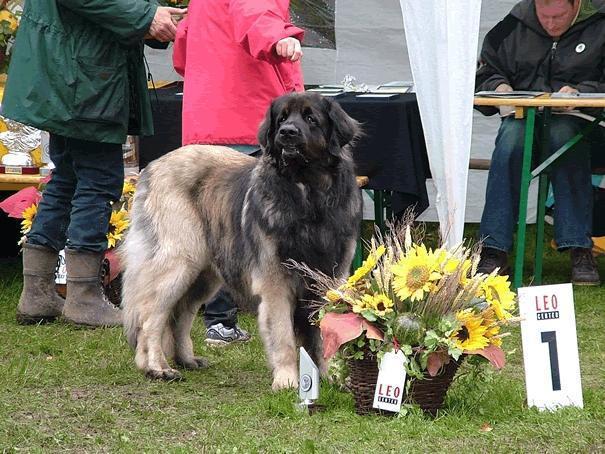
Leonberg